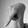
ASL letter: Q